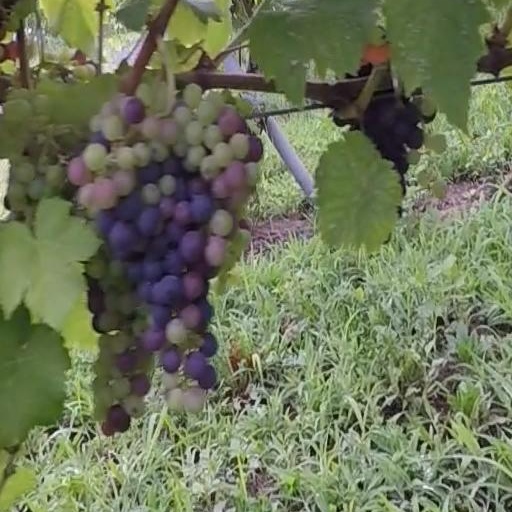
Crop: grape